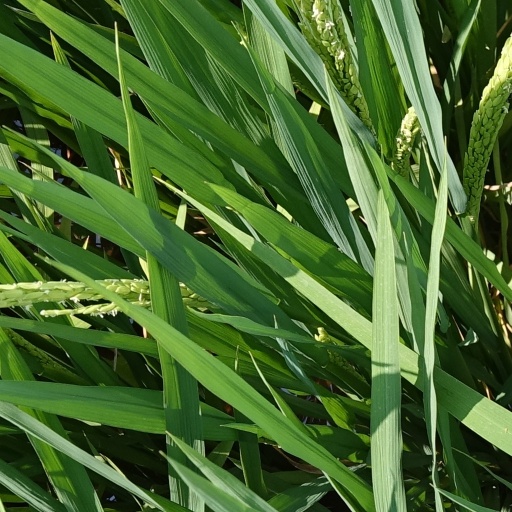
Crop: rice